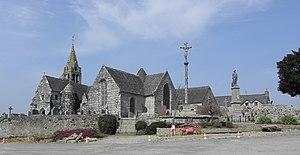
Chevet et flanc sud de l'église Saint-Pierre de Kerpert (22).
Kerpert [kɛʁpɛʁ] est une commune du département des Côtes-d'Armor, dans la région Bretagne, en France.